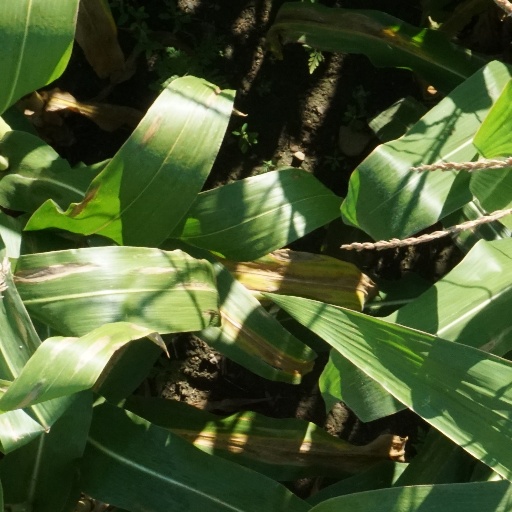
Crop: maize; corn